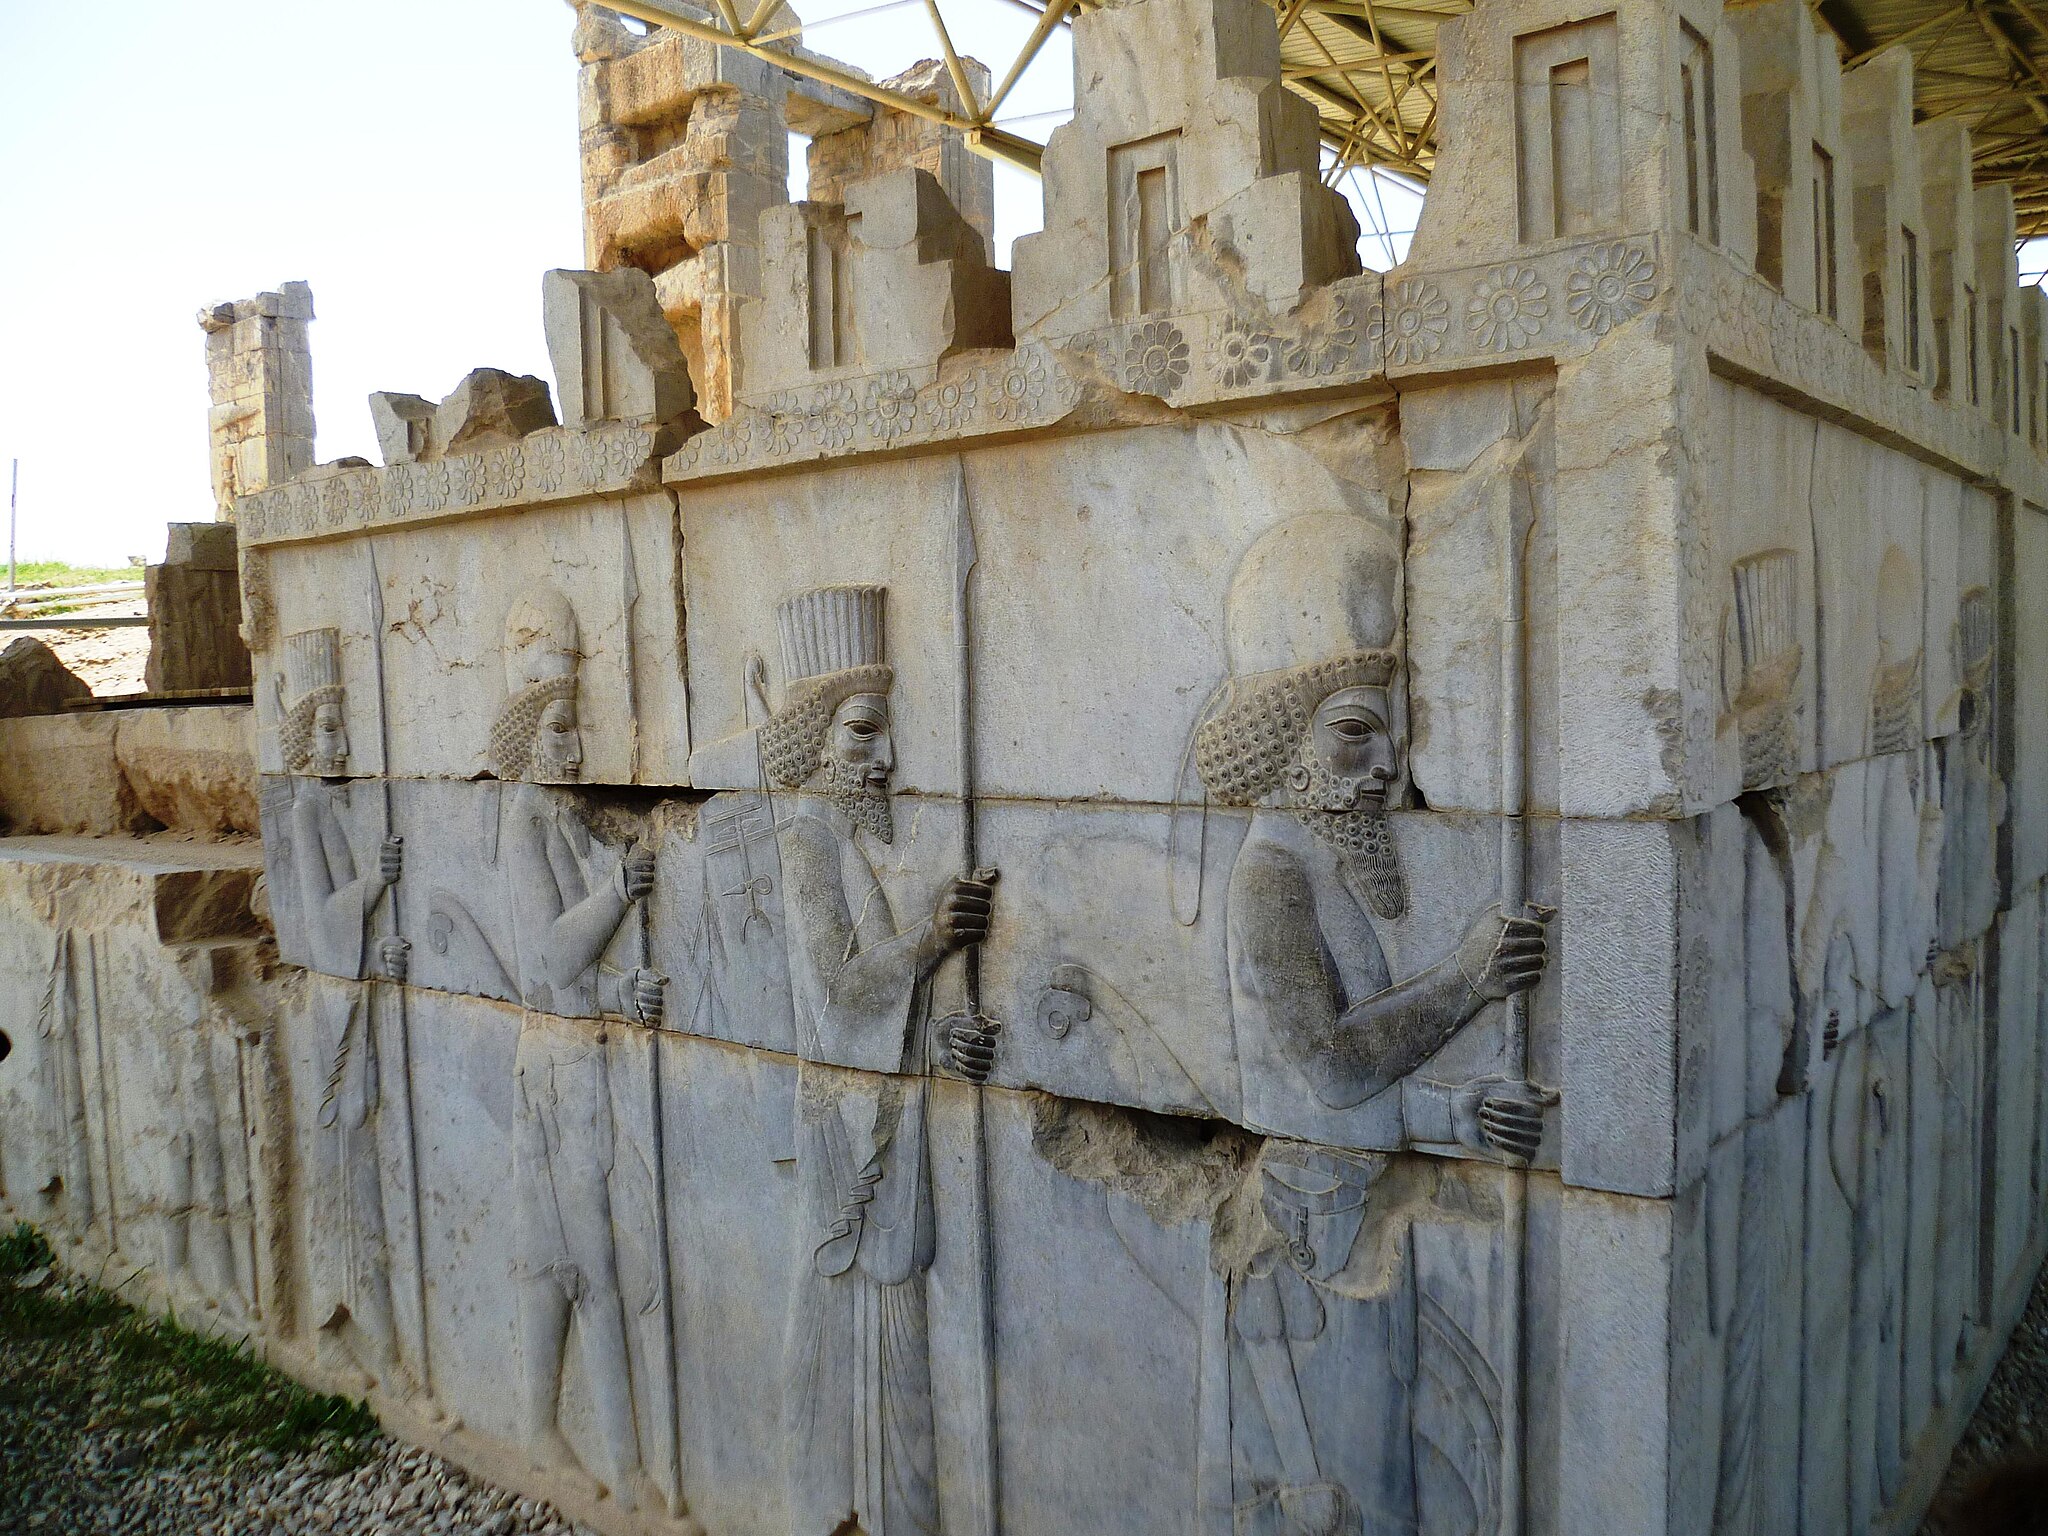
Title: Northern staircase of Tripylon Persepolis 2014 (1)
Description: Northern staircase of Tripylon, Persepolis, Iran
Date: 2014-04-09 10:16:11
Categories: Self-published work, April 2014 in Iran, 2014 in Persepolis, Achaemenids warriors, Northern staircase of Tripylon, Reliefs of people in Persepolis, Fundacja Kontroli Społecznej Nomos - Iran